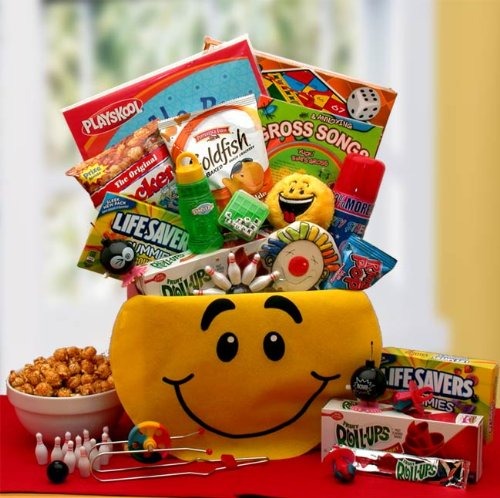
Item Name: Fun Snacks and Activity Basket for Boys - Makes a Perfect Birthday, Easter, Christmas or Any Occasion Gift for Kids.
Bullet Point 1: Playskool doodle pad, children's board game, (assortments include checkers, chutes & ladders, Bingo)
Bullet Point 2: Annoying & Gross Songs CD for Kids with activity book, silly string, word jumble puzzle cube game
Bullet Point 3: Miniature hopping & popping bombs, finger bowling game, smiley face kick ball, Lifesaver Gummies
Bullet Point 4: Crackers Jacks popcorn, Goldfish crackers, Fruit roll ups, Ring pop candy, circus clown ball, Grandmas cream cookies, Smiley face gift tote
Bullet Point 5: Don't forget your gift message at checkout, check the "This is a gift" box
Product Description: Send someone you love a Smile Today! Our smiley face gift box is on his way to brighten their day with a fun filled game, word puzzle cube, puzzle books, silly string and more. And to keep their energy up while they have all their fun we've even included a variety of everyone's favorite snacks too. A great gift for any younger person on your mind today. Playskool doodle pad, children's board game, (assortments include checkers, chutes
Value: 1.0
Unit: count

Price: 69.97